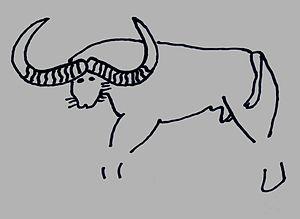
Gravure préhistorique de El Hesbaia, région de Djelfa, Algérie, plus précisément Oued el Hesbaïa Daïra de Sidi Makhlouf la Wilaya de Laghouat
Les gravures rupestres de la région de Djelfa sont des gravures préhistoriques d'âge néolithique qui ont été signalées dès 1914. Au long de l'Atlas saharien elles font suite à celles, à l'ouest, du Sud-oranais, auxquelles elles s'apparentent. Des gravures comparables ont été décrites, plus à l'est, dans le Constantinois.